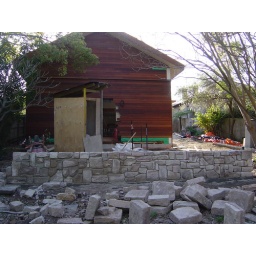
over the wall and back to the house